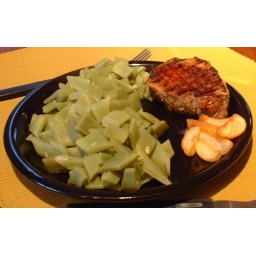
Varkensfiletlapje gemarineerd in teriyaki/knoflook/sichuanpeper. Snijbonen gekookt in water met sap van een citroen.